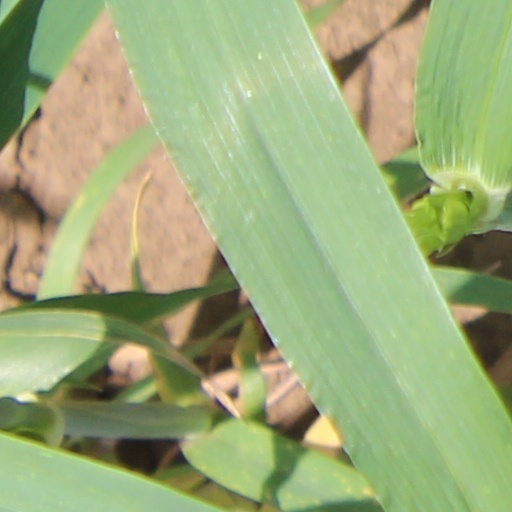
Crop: wheat